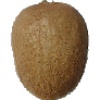
Label: kiwi